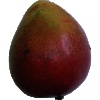
Label: red_mango